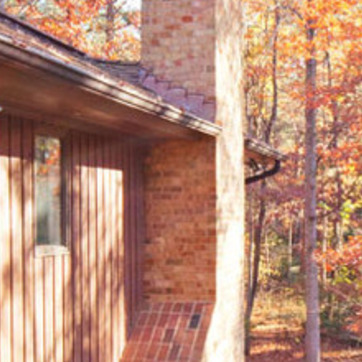
Material: brick